Chaurchan

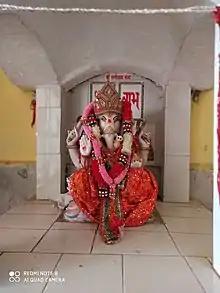
Lord Ganesha

One day Lord Ganesha was roaming on Kailash with his vehicle mouse. Then suddenly Chandra Deva started laughing seeing him, Lord Ganesha did not understand the reason for his laughter. He asked Chandra Deva "Why are you laughing". Responding to this, Chandra Deva said that he is laughing seeing the strange form of Lord Ganesha. At the same time, he also revealed his form. Lord Ganesha got angry at Chandra Deva's tendency to make fun of him. He cursed Chandra Deva that you are very proud of your appearance that you look very beautiful but from today you would become ugly. Anyone who sees you will get a false stigma. He will be called a criminal even though he has not committed any offence. On hearing the curse, Chandra Deva's pride was shattered. He apologized to Lord Ganesha and said, "Lord, free me from this curse". Seeing Chandra Deva repenting, Lord Ganesha forgave him. The curse could not be withdrawn completely so it was said that anyone who would see the moon god on the day of Ganesh Chaturthi. He will be falsely accused. To avoid this, moon is worshiped in Mithila on the evening of Ganesh Chaturthi.